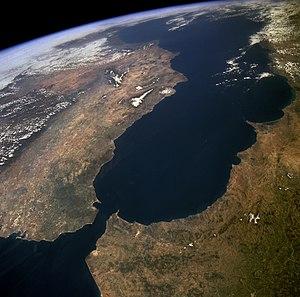
La mer Méditerranée est une mer intercontinentale presque entièrement fermée, bordée par les côtes d'Europe du sud, d’Afrique du Nord et d’Asie de l'Ouest, depuis le détroit de Gibraltar à l'ouest aux entrées des Dardanelles et du canal de Suez à l'est. Elle s’étend sur une superficie d’environ 2,5 millions de kilomètres carrés. Son ouverture vers l’océan Atlantique par le détroit de Gibraltar est large de 14 kilomètres.
Le détroit de Gibraltar est situé au sud de l'Espagne, au nord du Maroc, à l'est de l'océan Atlantique et dans l'Ouest de la mer Méditerranée. C'est le seul passage maritime entre l'océan Atlantique et la mer Méditerranée dont il constitue la partie la plus occidentale. Il est large de 14 km et d'une profondeur d'environ 1 000 m. Le détroit est considéré comme faisant partie des eaux internationales. Dans l'Antiquité ce détroit était appelé « les colonnes d'Hercule », mais il doit son nom de Gibraltar à une déformation du mot arabe « djebel Tarik » qui signifie « montagne de Tarik », ce dernier étant le prénom du général musulman d’origine berbère Tariq ibn Ziyad, qui, en avril 711, franchit le détroit pour conquérir la péninsule Ibérique.
En stratégie militaire, un goulet d'étranglement correspond à une singularité géographique sur terre, comme une vallée, un défilé, un pont, ou en mer, comme un détroit. Un goulet d'étranglement fait qu'une force armée est amenée à progresser en diminuant la largeur de son front et donc mécaniquement sa puissance de combat. Un passage stratégique peut permettre à une force de défense inférieure en nombre de contrecarrer un adversaire plus puissant.
Le tunnel de Gibraltar ou Afrotunnel est un projet de tunnel sous-marin ferroviaire entre l'Europe et l'Afrique, sous le détroit de Gibraltar, reliant le Maroc et l'Espagne.
Les convois de Malte désignent les convois organisés par les Alliés de la Seconde Guerre mondiale pour ravitailler Malte durant le conflit. Ils prennent place dans le contexte du siège de Malte durant la bataille de la Méditerranée. La population civile était ravitaillée en produits de première nécessité alors que les bases aériennes et navales l'étaient en vivres, en munitions et en carburant. Ces convois étaient escortés par la Mediterranean Fleet, la Fleet Air Arm et la Royal Air Force, appelé aussi Club Run, et régulièrement attaqués par les forces italiennes puis allemandes à partir de 1941.